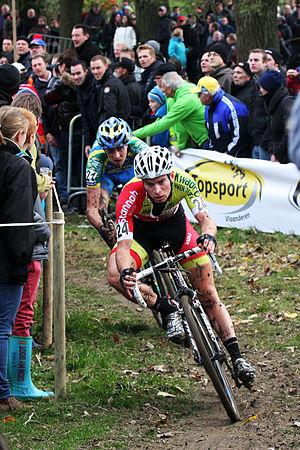
L'équipe cycliste ERA-Circus est une équipe cycliste belge.
Marcel Meisen est un coureur cycliste allemand, membre de l'équipe Alpecin-Fenix.